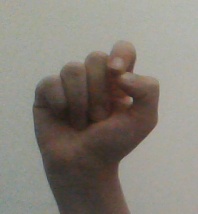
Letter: fa